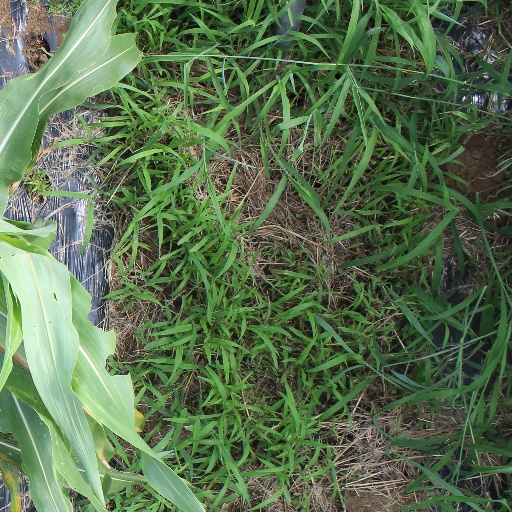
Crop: sorghum